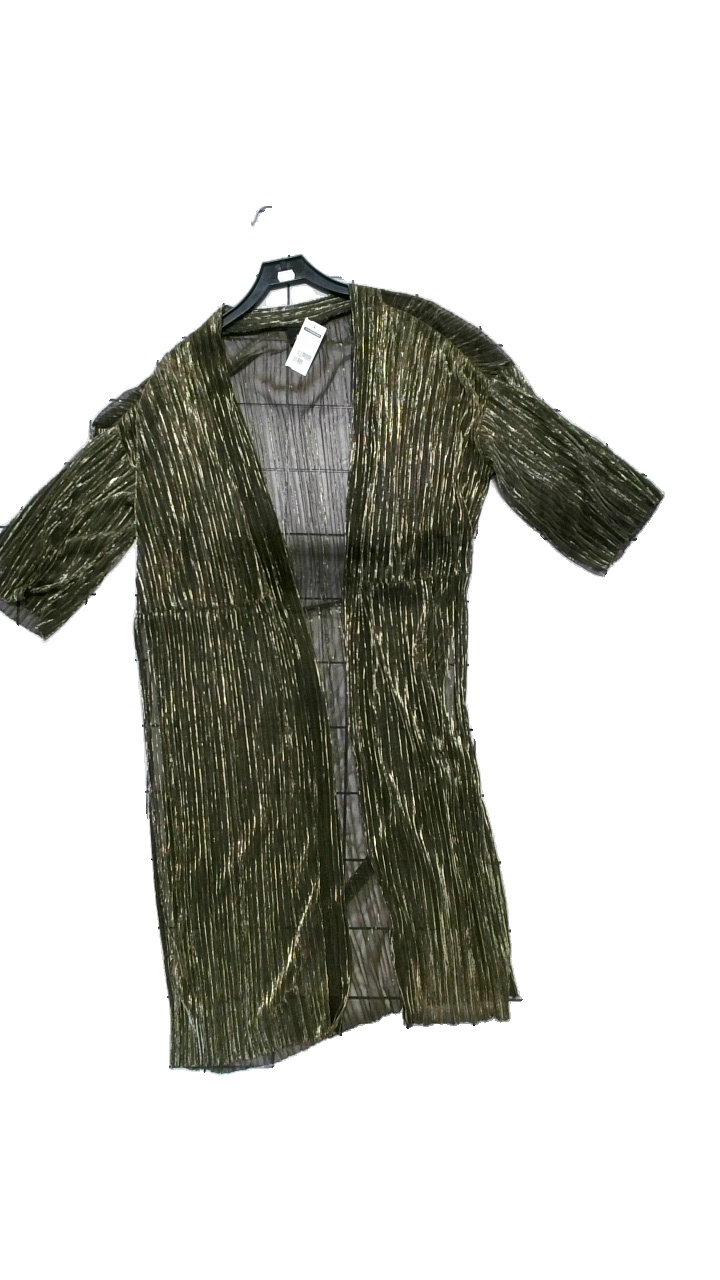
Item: Robe (Ladies)
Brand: Monki
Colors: Multicolor, Black, Yellow, White
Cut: Loose, Long
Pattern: Glitter
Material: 100% polyester
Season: All
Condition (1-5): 5
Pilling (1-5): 5
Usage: Reuse
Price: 100-150